Cheap Trick

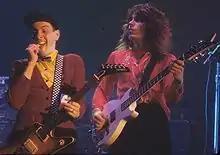
Nielsen and Petersson performing in 1977

With Robin Zander on vocals, the band recorded a demo in 1975 and played in warehouses, bowling alleys, and various other venues around the midwestern United States. The band was signed to Epic Records in early 1976. The band released its first album, "Cheap Trick", in early 1977. While favored by critics, the album did not sell well. The album's lone single, "Oh, Candy", failed to chart, as did the album. Their second album, "In Color", was released later that year. The singles "I Want You to Want Me" and "Southern Girls" failed to chart. "In Color" was ranked No. 443 on the 2012 edition of Rolling Stone's 500 Greatest Albums of All Time.